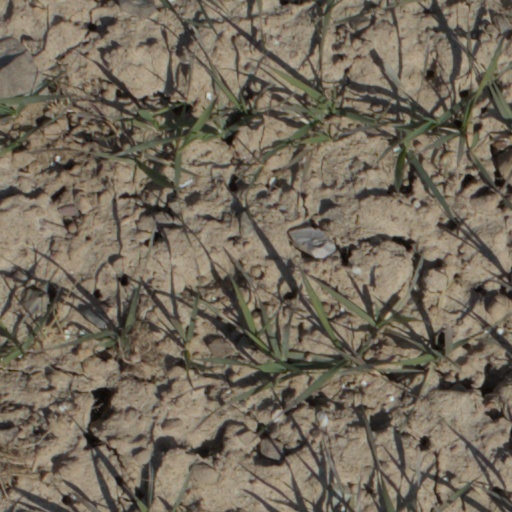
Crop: wheat